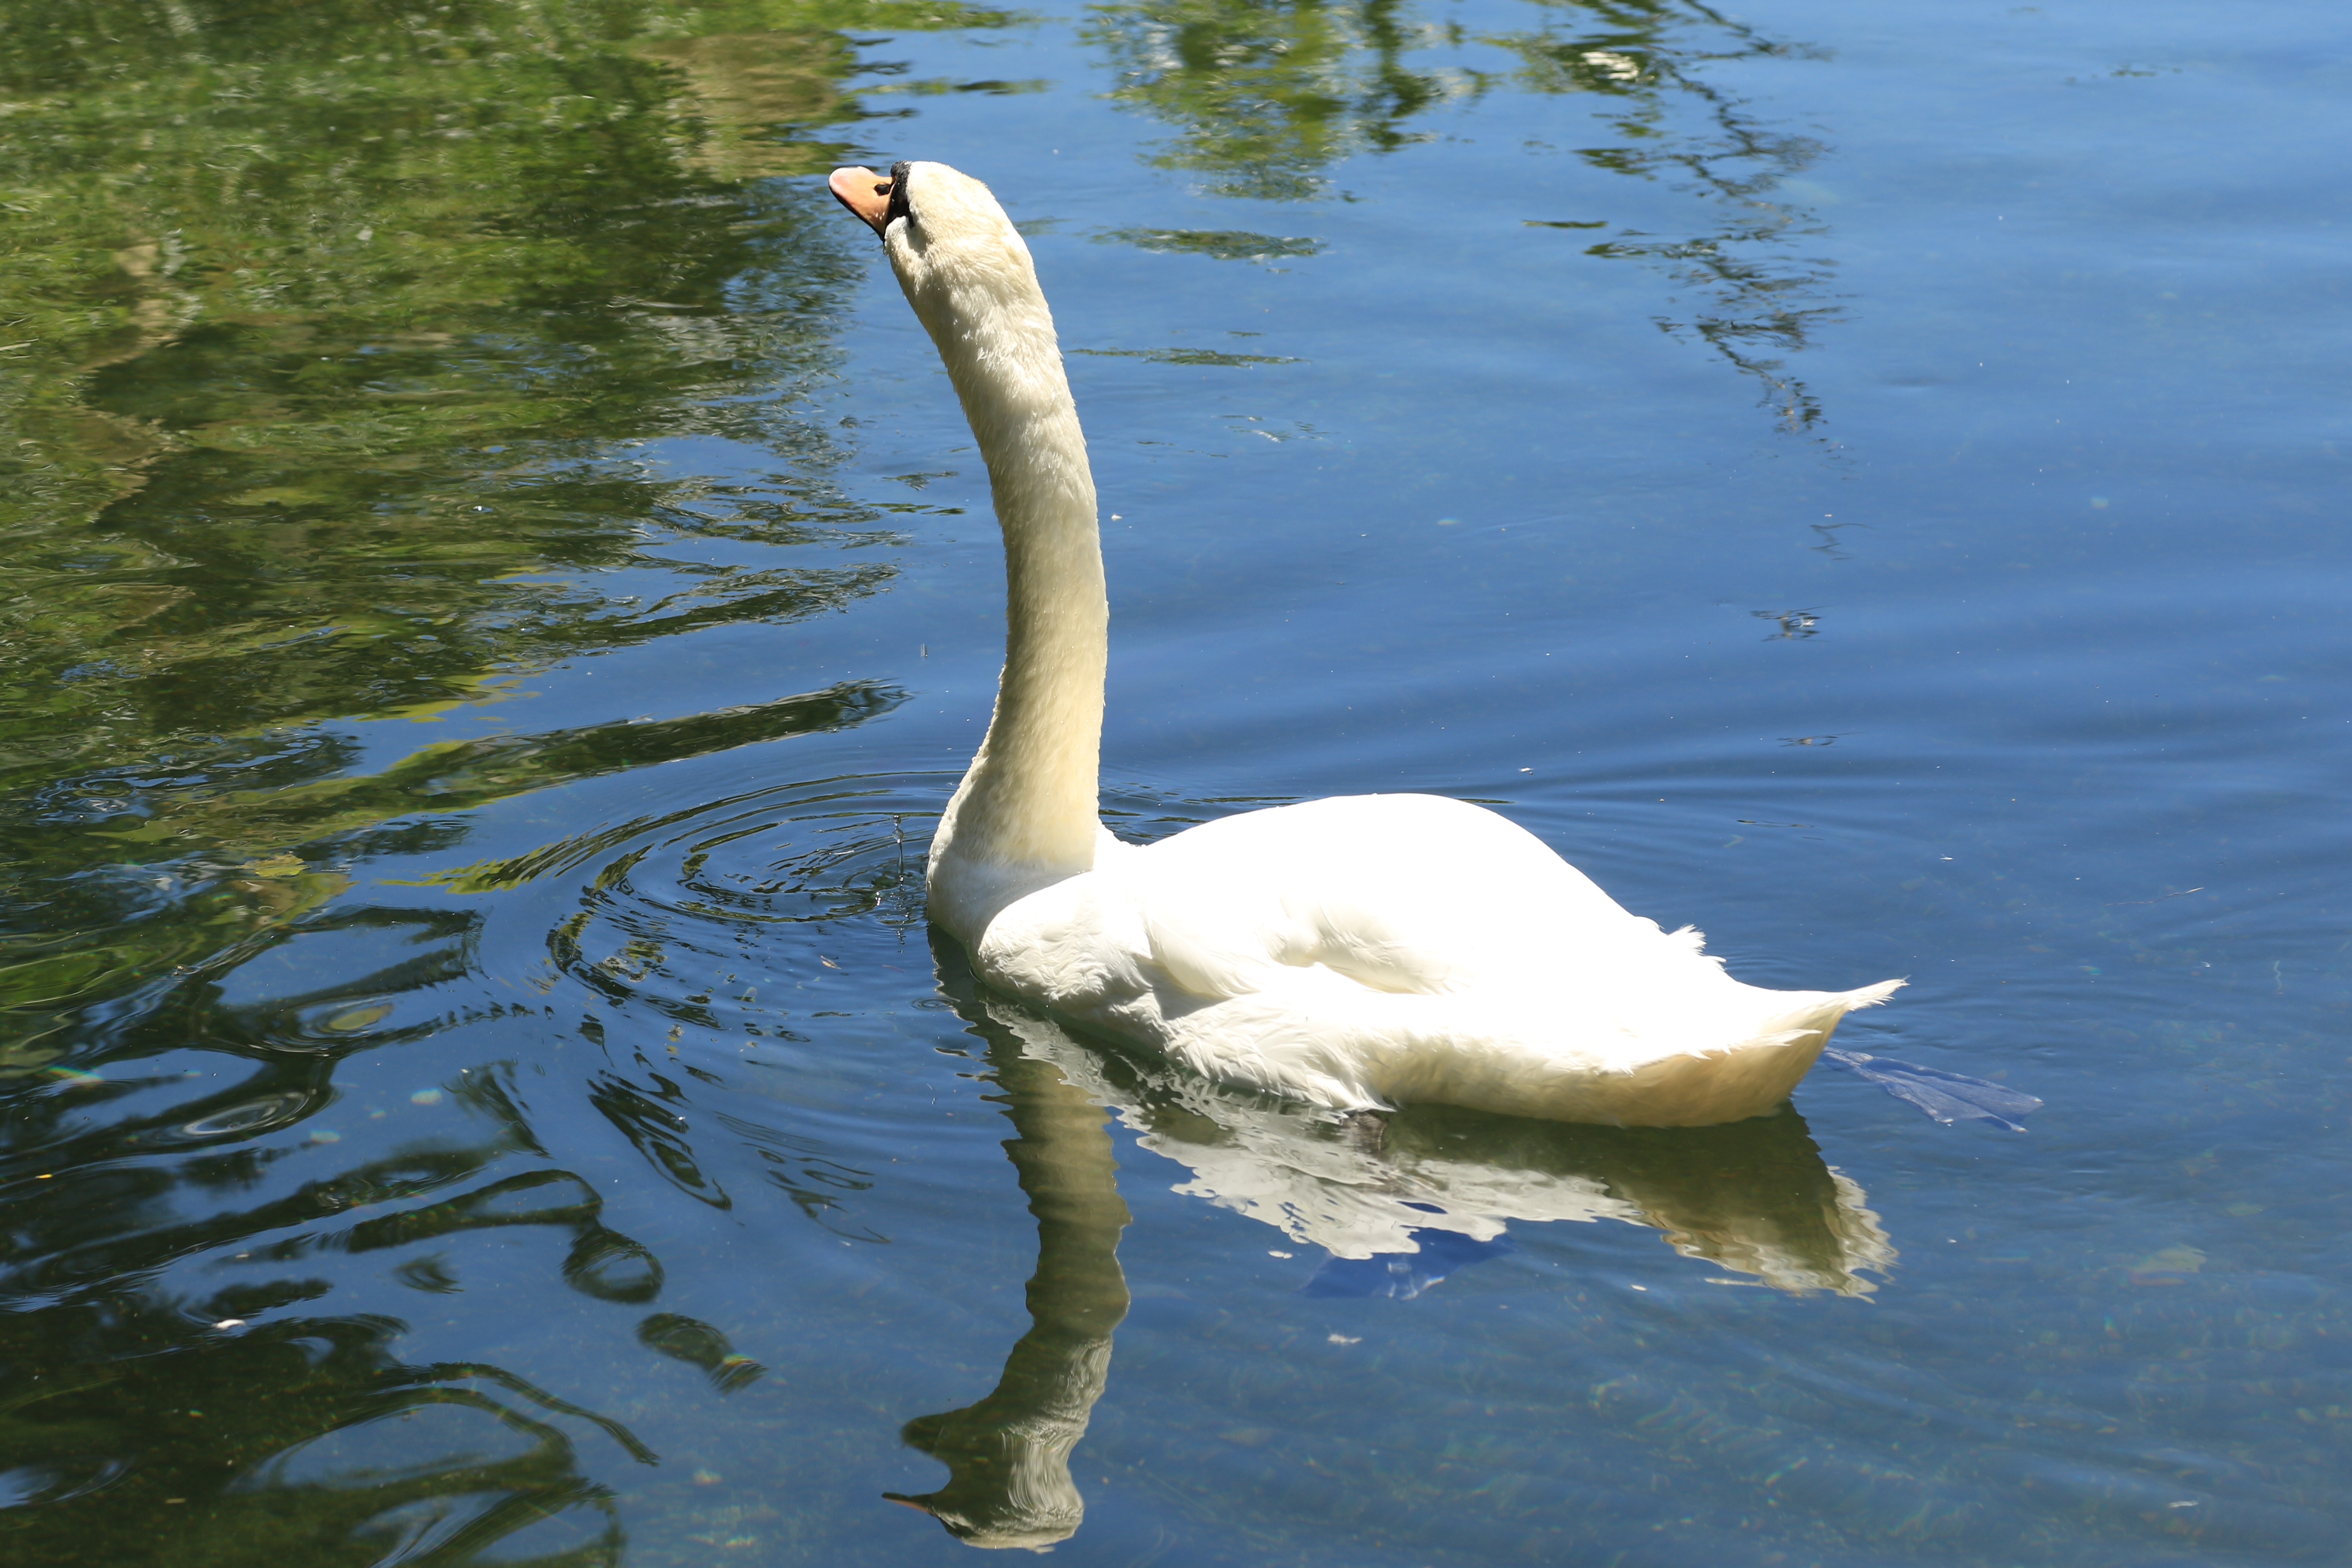
water, bird, wing, white, lake, pond, wildlife, reflection, beak, feather, fauna, swan, grace, goose, vertebrate, waterfowl, water bird, ducks geese and swans